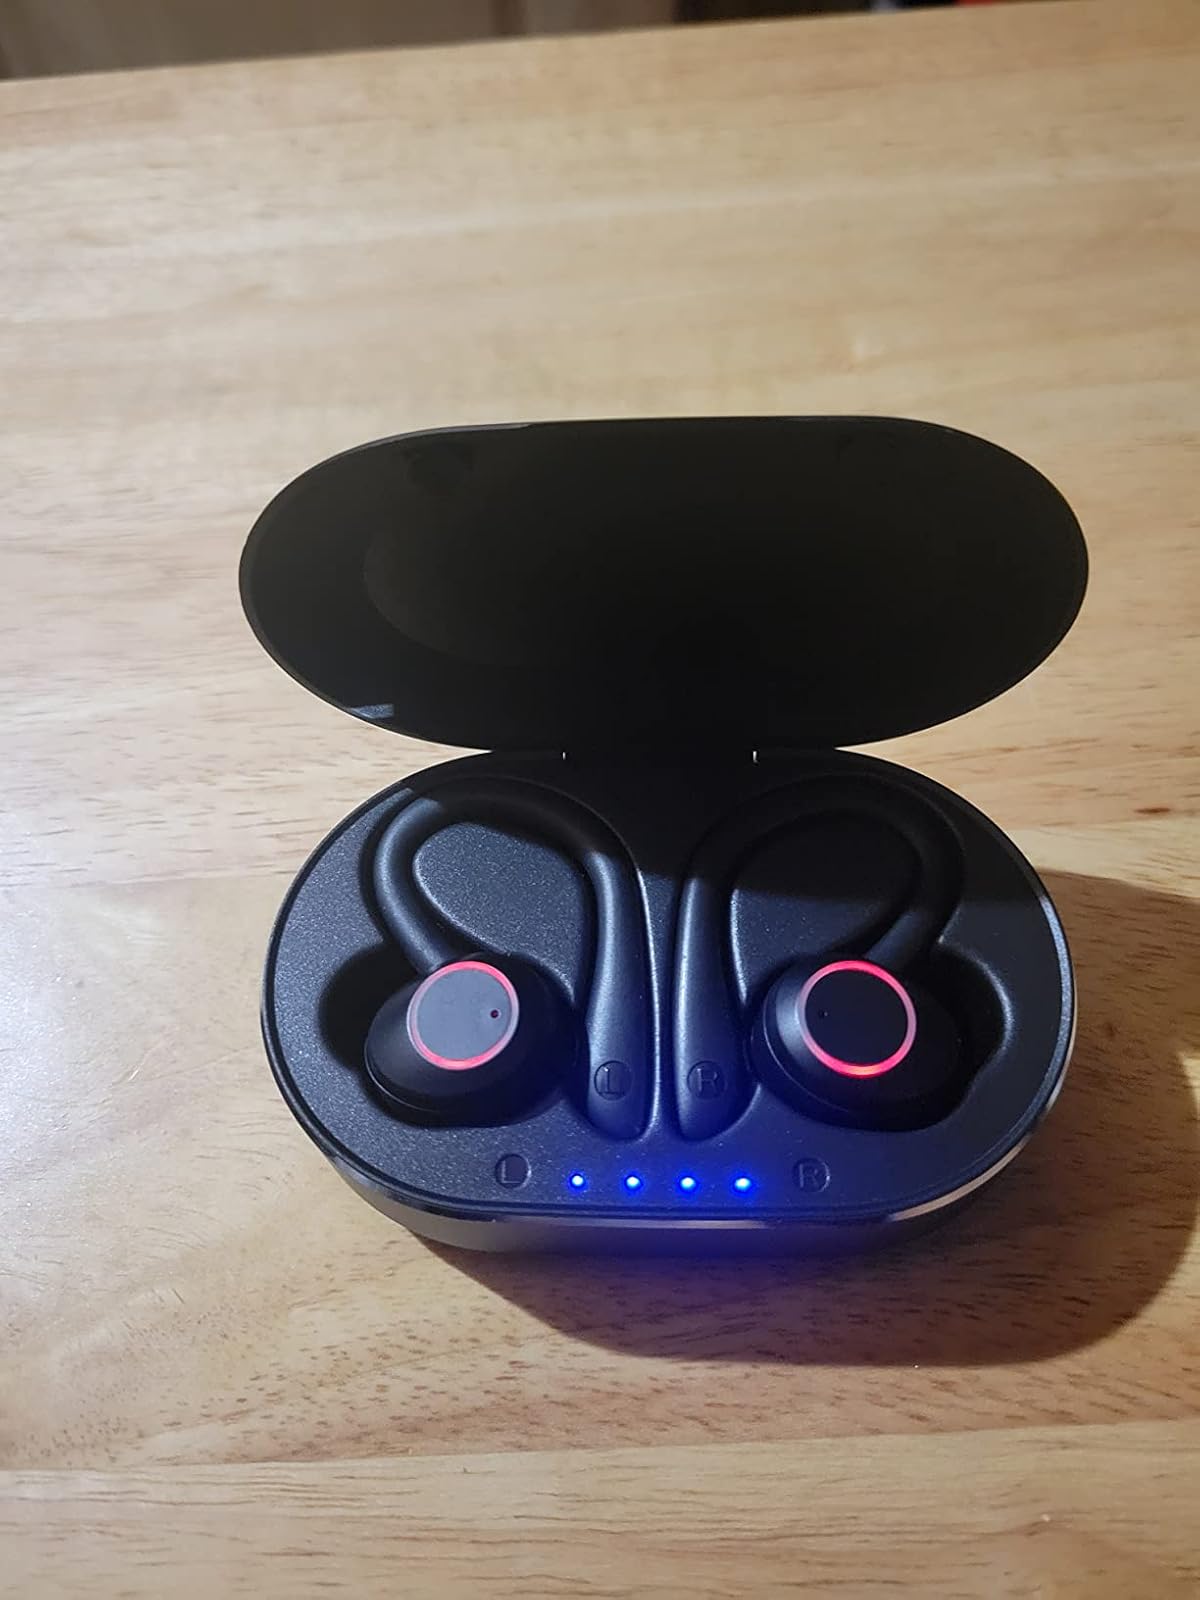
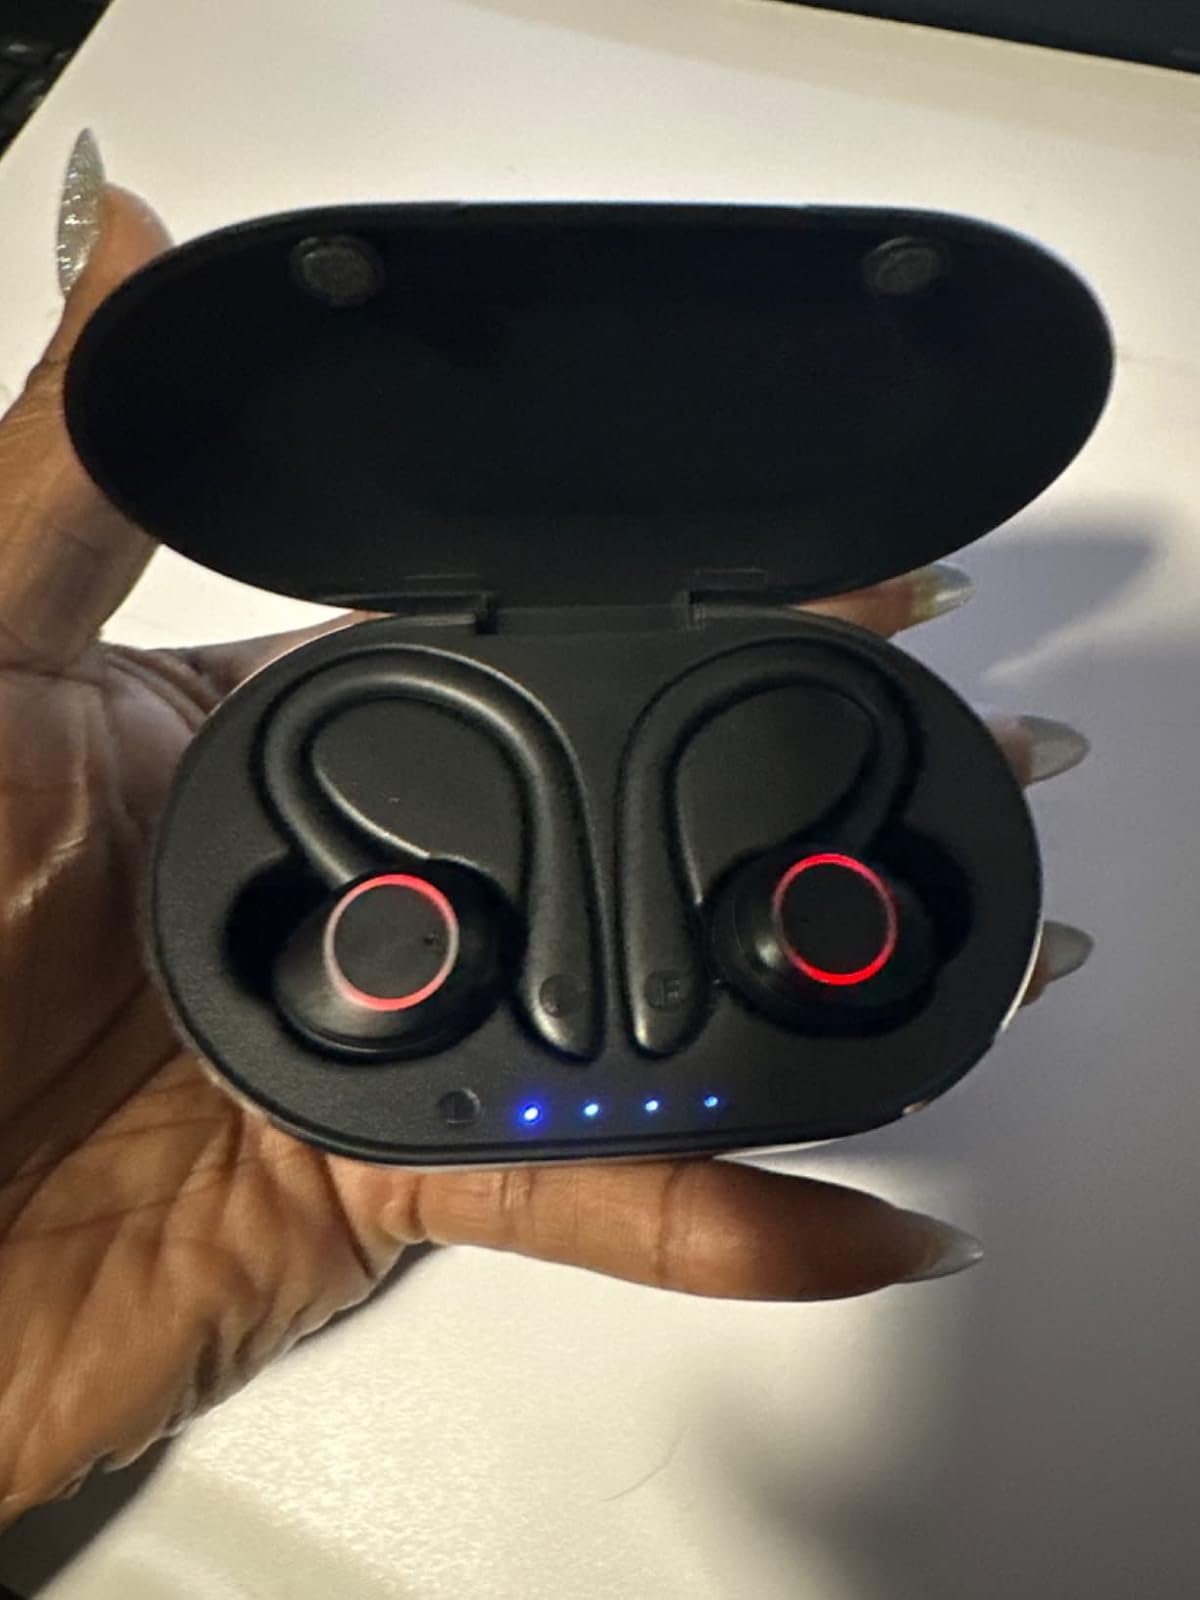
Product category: earbuds
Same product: yes